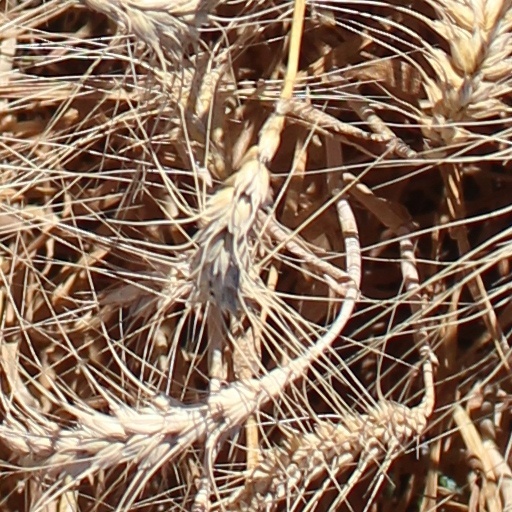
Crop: wheat